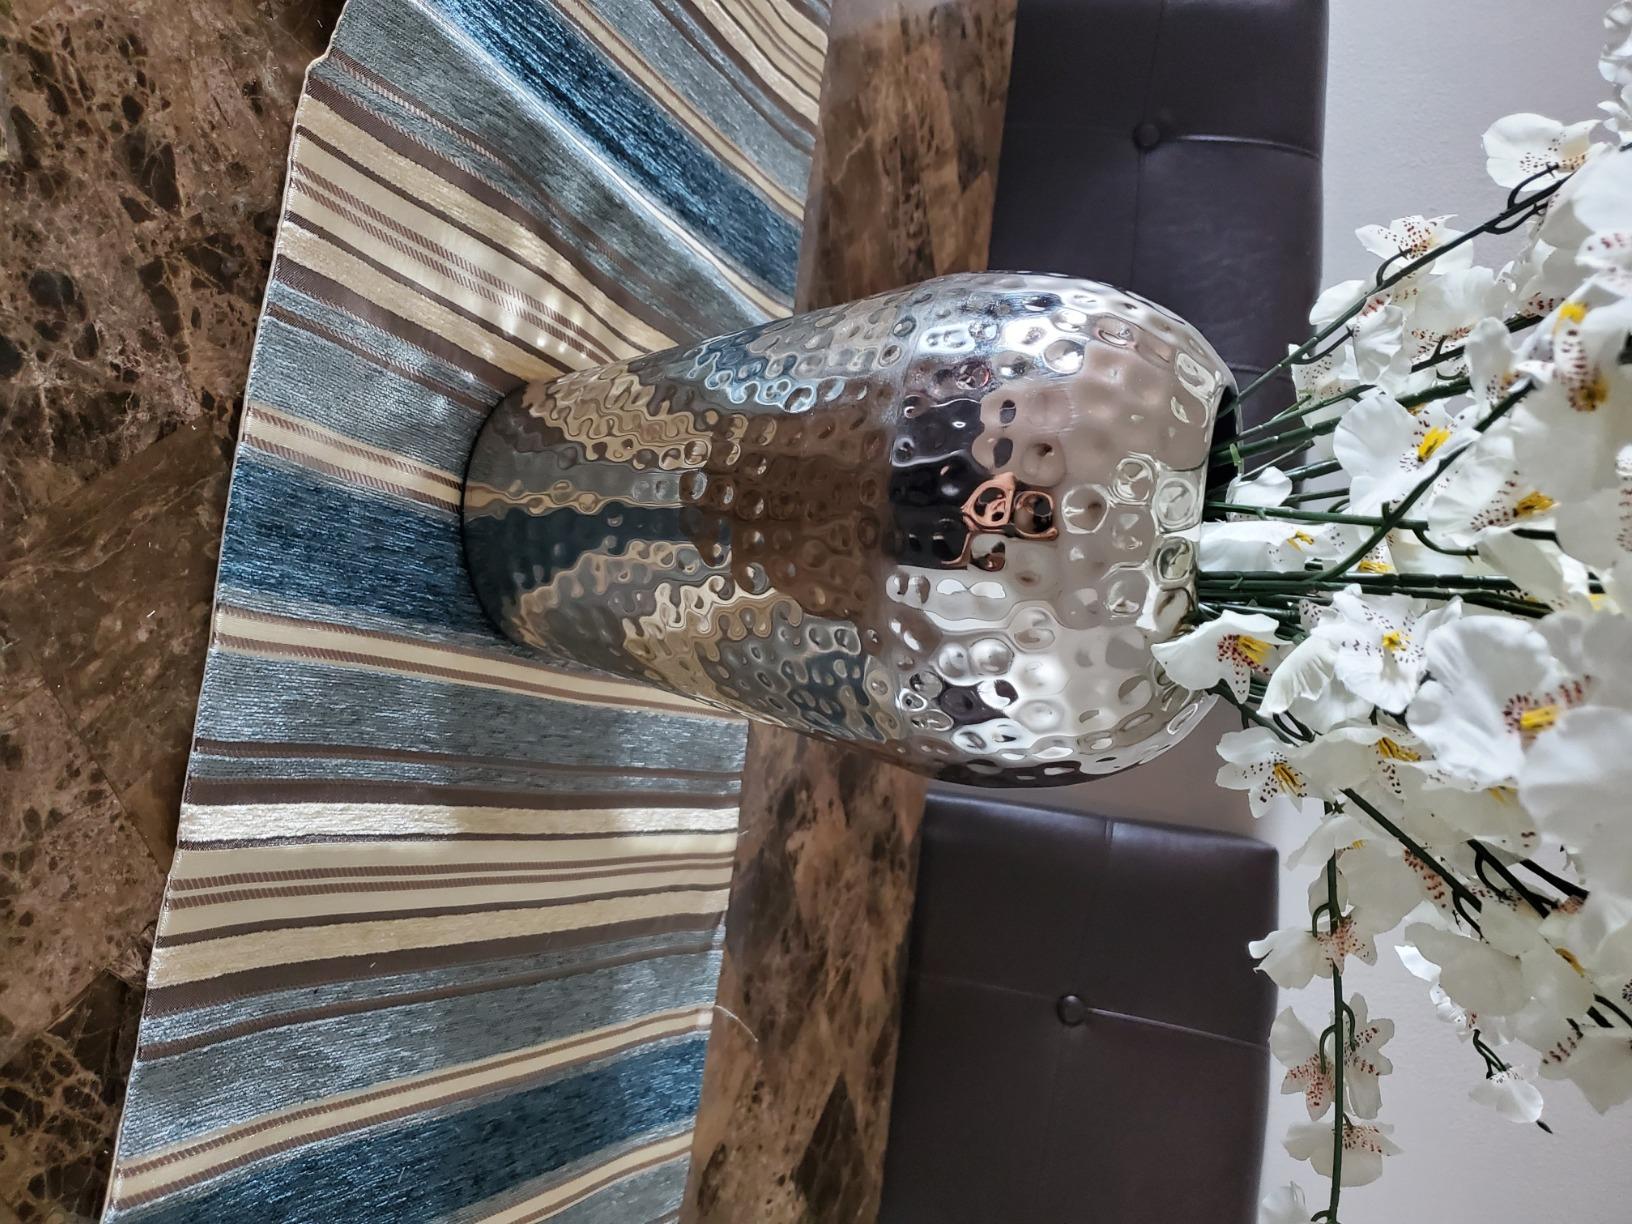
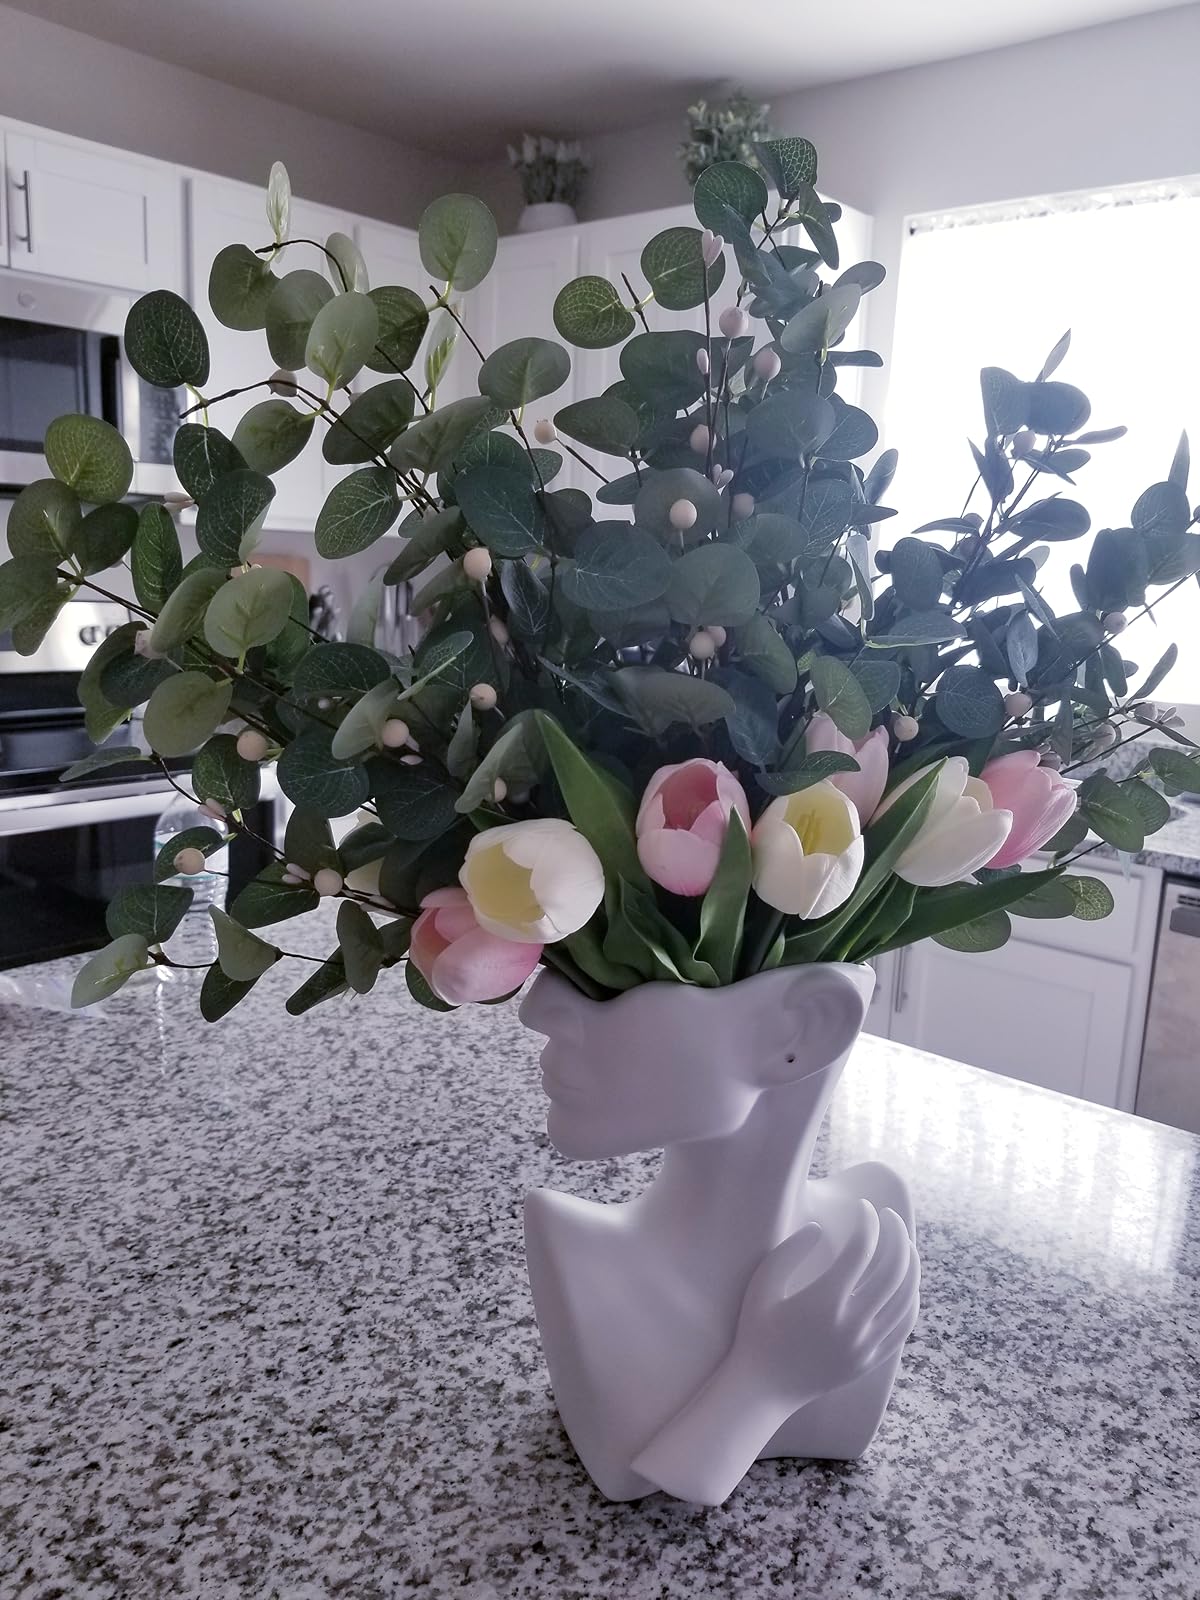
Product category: vase
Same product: no